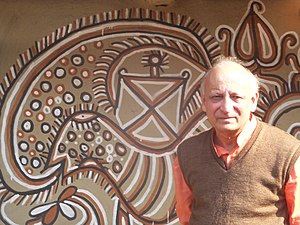
Malerkunst i Indien / Nutidig landkunst (vernakulær kunst) / Stammekunst / Stammerne fra Hazaribagh i Jharkhand; Khovar og Sohrai malerier
Bhelwara Sohrai
Bhelwara Sohrai
Malerkunst i Indien, der først og fremmest er inspireret af religioner og styret af præcise tekster, giver praktisk taget kun lidt plads til kreativitet. Kunstens væsentlige formål er at fremme adgang til det guddommelige. Viden om de unikke kvaliteter i indisk kunst skabes gennem forståelsen af filosofisk tænkning, den rige kulturelle, sociale og religiøse historie samt gennem det politiske perspektiv af kunstværkerne.